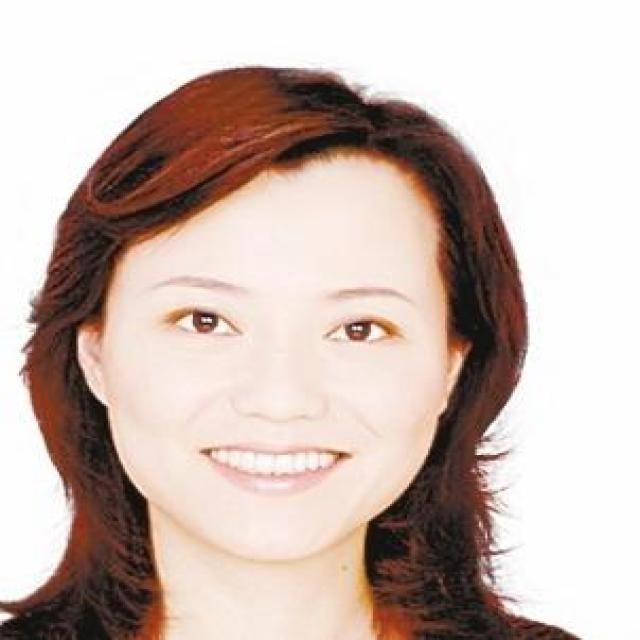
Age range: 21-44